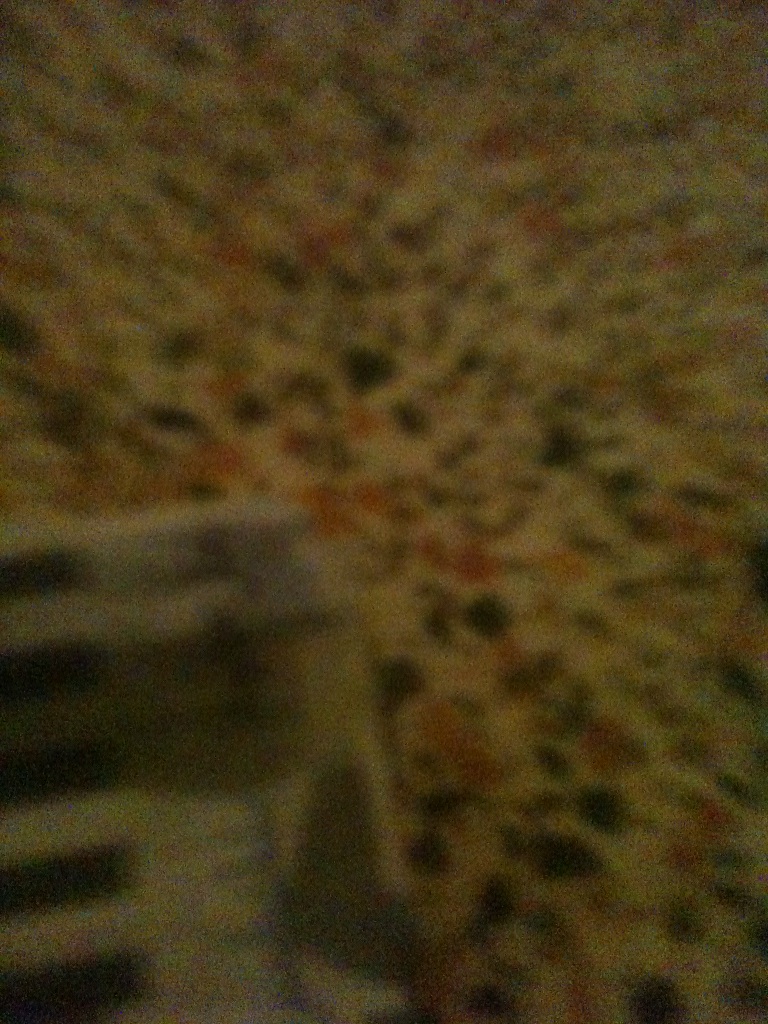Question: What is this?
Answer: unanswerable